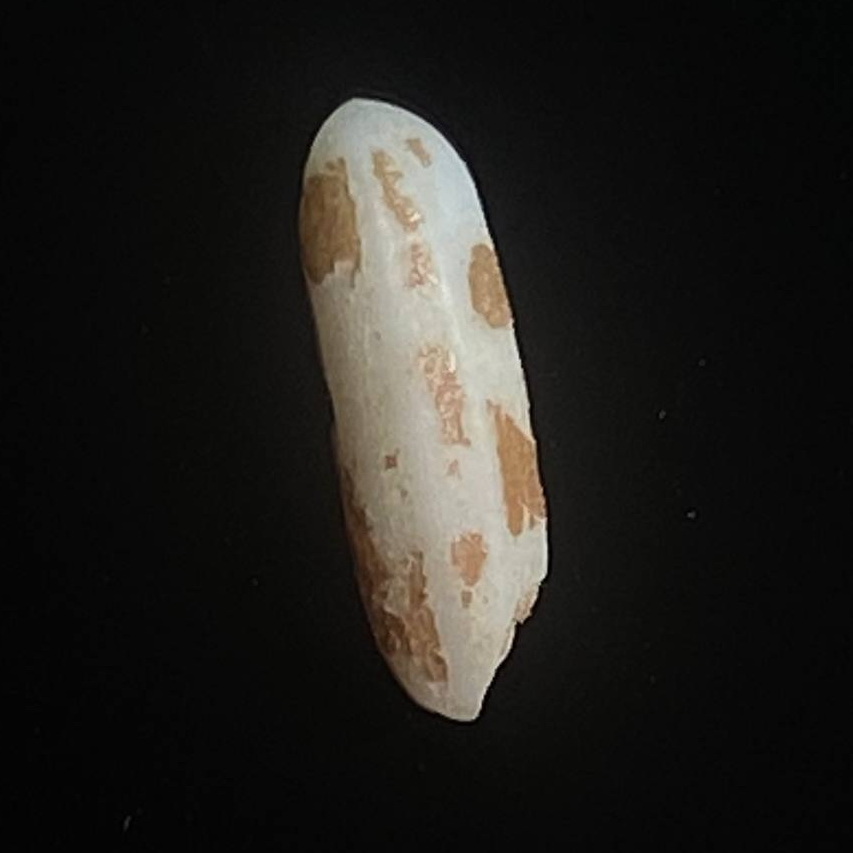
Rice variety: Lal_Binni